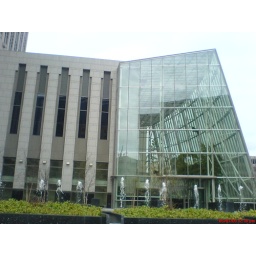
An office building in downtown Omaha